Korean Cultural Center, Mexico City

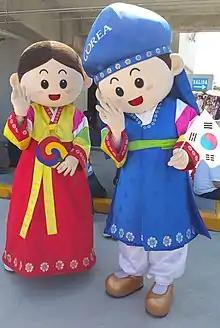
KCON Mexico 2017, Mexican-Coreano good will ambassadors.

The first recorded large-scale migration of Koreans to Mexico was a boat of 1,000 that sailed from Incheon in 1905, to the port of Salina Cruz. By 2003, the reported 15,000 South Koreans residing in Mexico, about 8,000 in the capital, with most of them in Tepito, a high crime area known as "barrio bravo" or the "wild neighbourhood", and also running businesses in the Zona Rosa. In September, 2013, "The New York Times" reported that the Korean center calculated 12,000 Koreans living in Mexico.